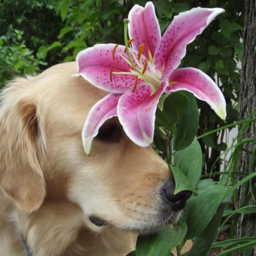
river posing with biological genus .